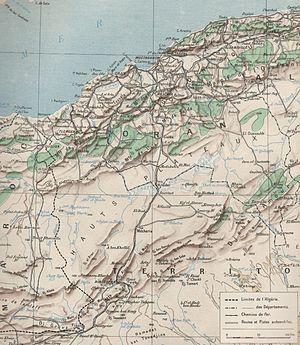
Carte du département d'Oran et des hauts-plateaux du sud Oranais. L'illustration du 24 mai 1930.
La Compagnie de l'Ouest algérien, est une compagnie de chemins de fer, créée en 1881, pour construire et exploiter un réseau dans le département d'Oran.
La Compagnie franco-algérienne, est une compagnie de chemin de fer créée en Algérie en 1873 pour construire et exploiter un réseau dans le département d'Oran.
Le Réseau Oranais de l'État est un réseau de chemin de fer construit par l'État français en Algérie entre 1916 et 1927 dans la région d'Oran. Toutes les lignes sont construites à l'écartement de 1055mm.